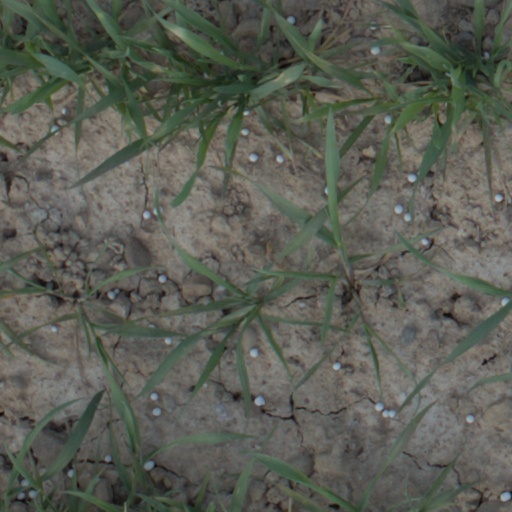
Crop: wheat